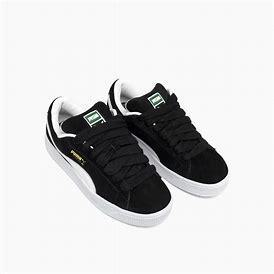
Brand: Puma
Model: Suede XL